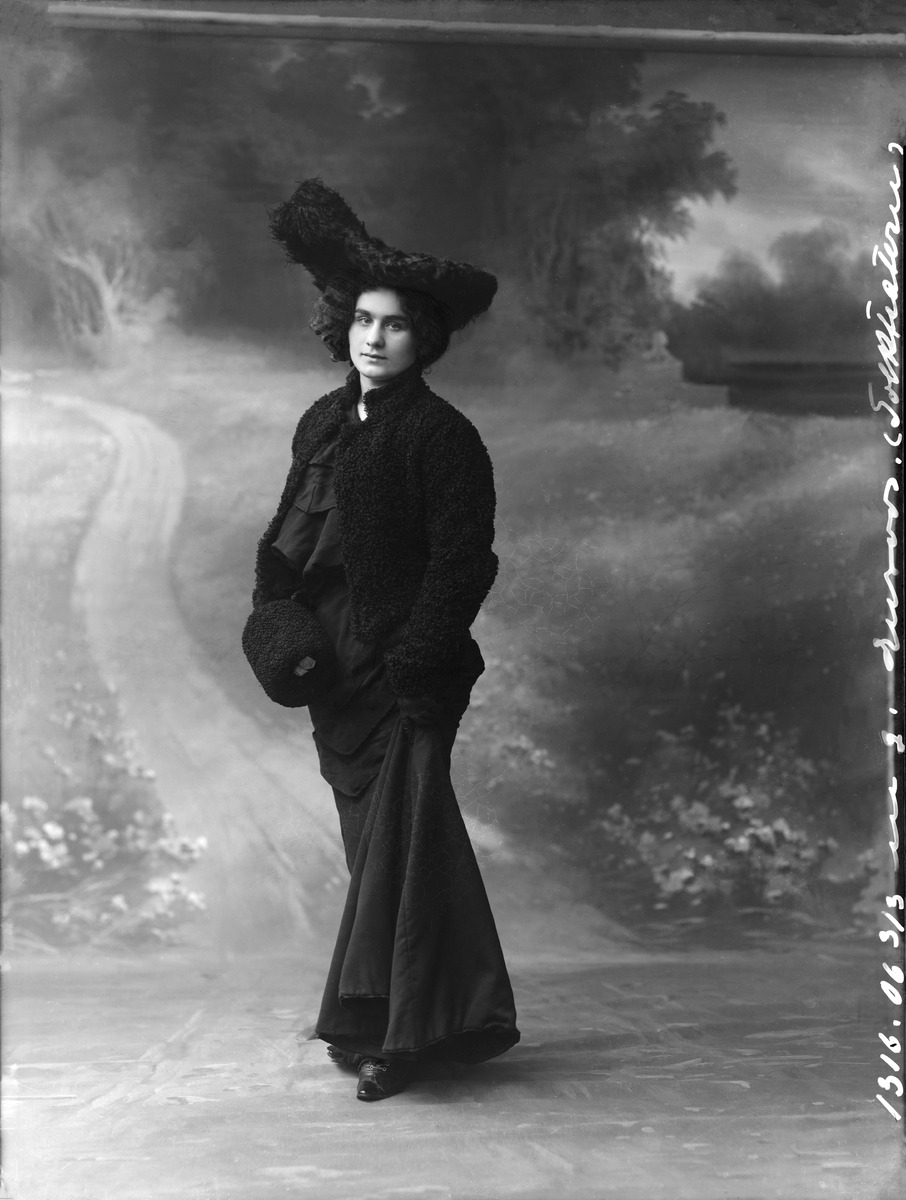
Oopperalaulaja Anna Matilda (Ilta) Ekroos (1847- 1928)
sisällön kuvaus: Oopperalaulaja Anna Matilda (Ilta) Ekroos (1847- 1928). Nainen tummassa pitkässä puvussa päivänvarjo kädessään. Taustalla Daniel Nyblinin valokuvausstudion taustakangas eli fondi. mustavalkoinen
Kuvaaja: Nyblin, Daniel, valokuvaaja
Ajankohta: kuvausaika 1900-luvun alku
Aiheet: Ekroos, Ilta, naiset, puvut, naisten puvut, kampaukset, pukuhistoria, takit, näyttämötaiteilijat, asusteet, hatut, turkis, kulissit, ooppera, valokuvaamot